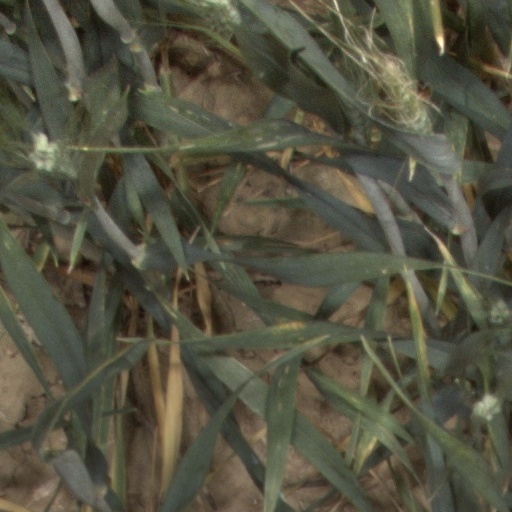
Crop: wheat